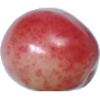
Label: Cherry Rainier 1